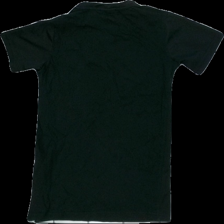
View: back
Type: T-shirt
Category: Children
Brand: Not in the list
Brand text on label: RED & BLUE
Colors: Black
Material: 50%polyester 50%cotton
Pattern: Logo print
Cut: Regular, C-collar
Size: 140
Season: All
Smell: Minor
Price range: 50-100
Recommended usage: Reuse